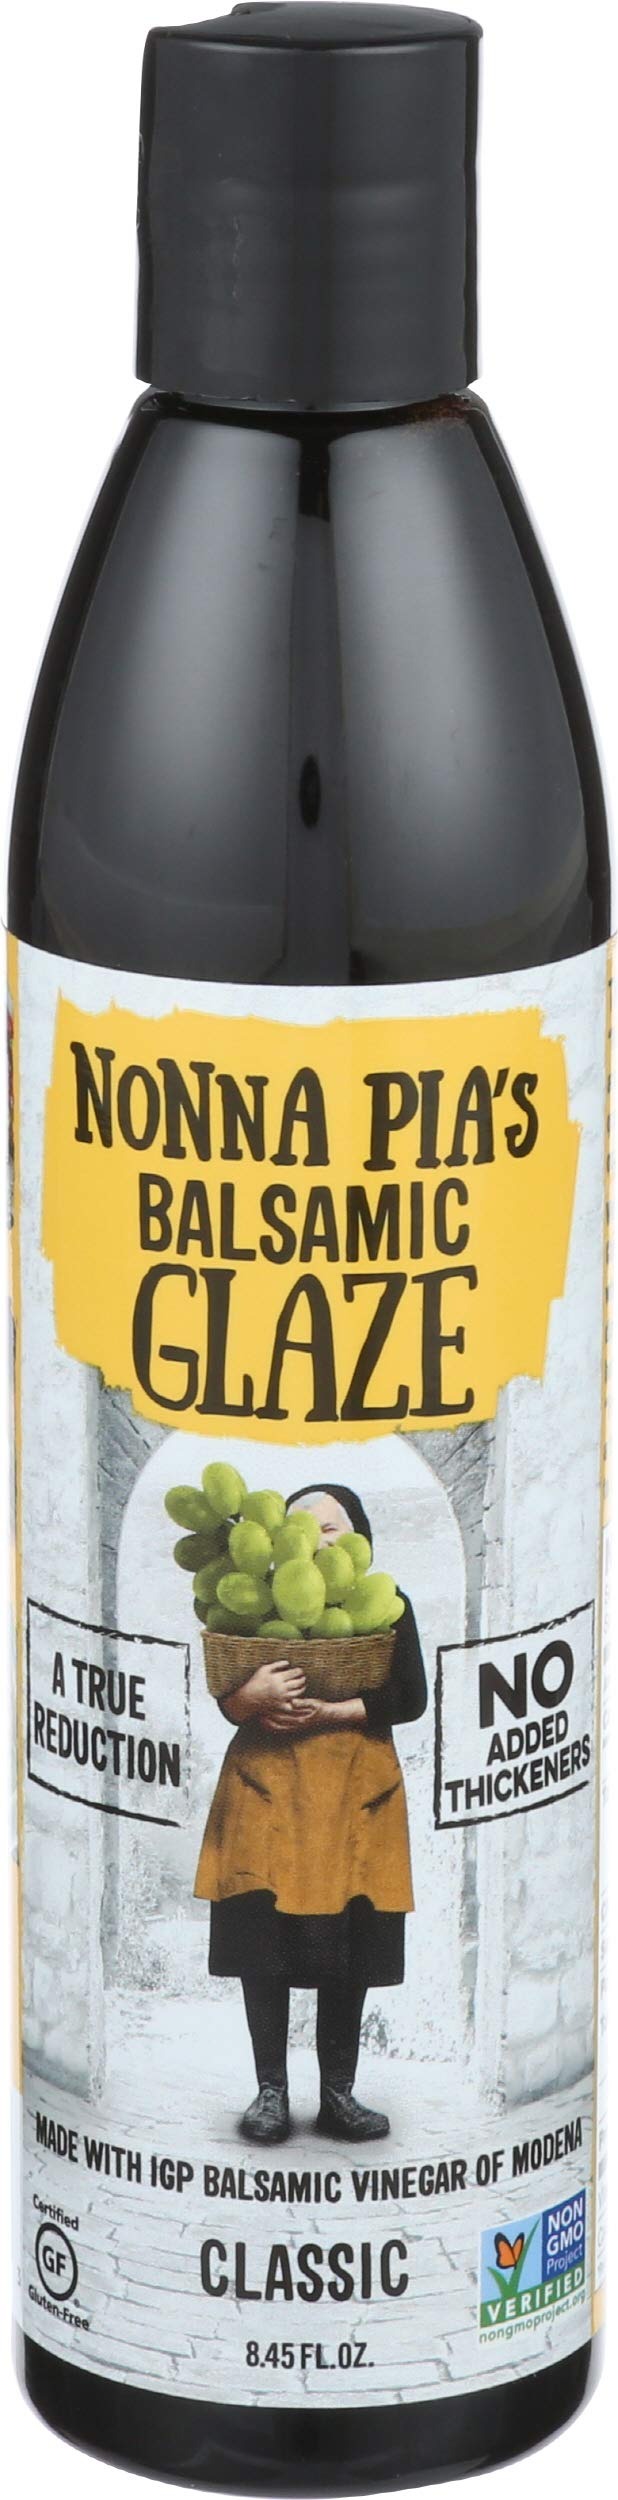
Item Name: Nonna Pia's Classic Balsamic Glaze – 8.45 oz | Authentic Aged Balsamic Glaze from Modena, Italy | Thick, Velvety & Robust Flavor | Non-GMO, Gluten-Free, No Additives | Gourmet Drizzle for Salads, Meats & More
Bullet Point 1: Premium Ingredients: Made from aged balsamic vinegar imported from Modena, Italy, ensuring authentic taste and quality. ​
Bullet Point 2: Versatile Usage: Ideal for drizzling over salads, sandwiches, hors d'oeuvres, and even beverages, adding a gourmet touch to everyday meals. ​
Bullet Point 3: Health-Conscious Choice: Non-GMO and gluten-free, catering to various dietary preferences without compromising on flavor. ​
Bullet Point 4: No Additives: Contains no thickening agents, delivering a pure and natural balsamic experience. ​
Bullet Point 5: Long Shelf Life: Offers a 4-year shelf life, ensuring lasting freshness and convenience. ​
Value: 8.45
Unit: Fl Oz

Price: 10.44